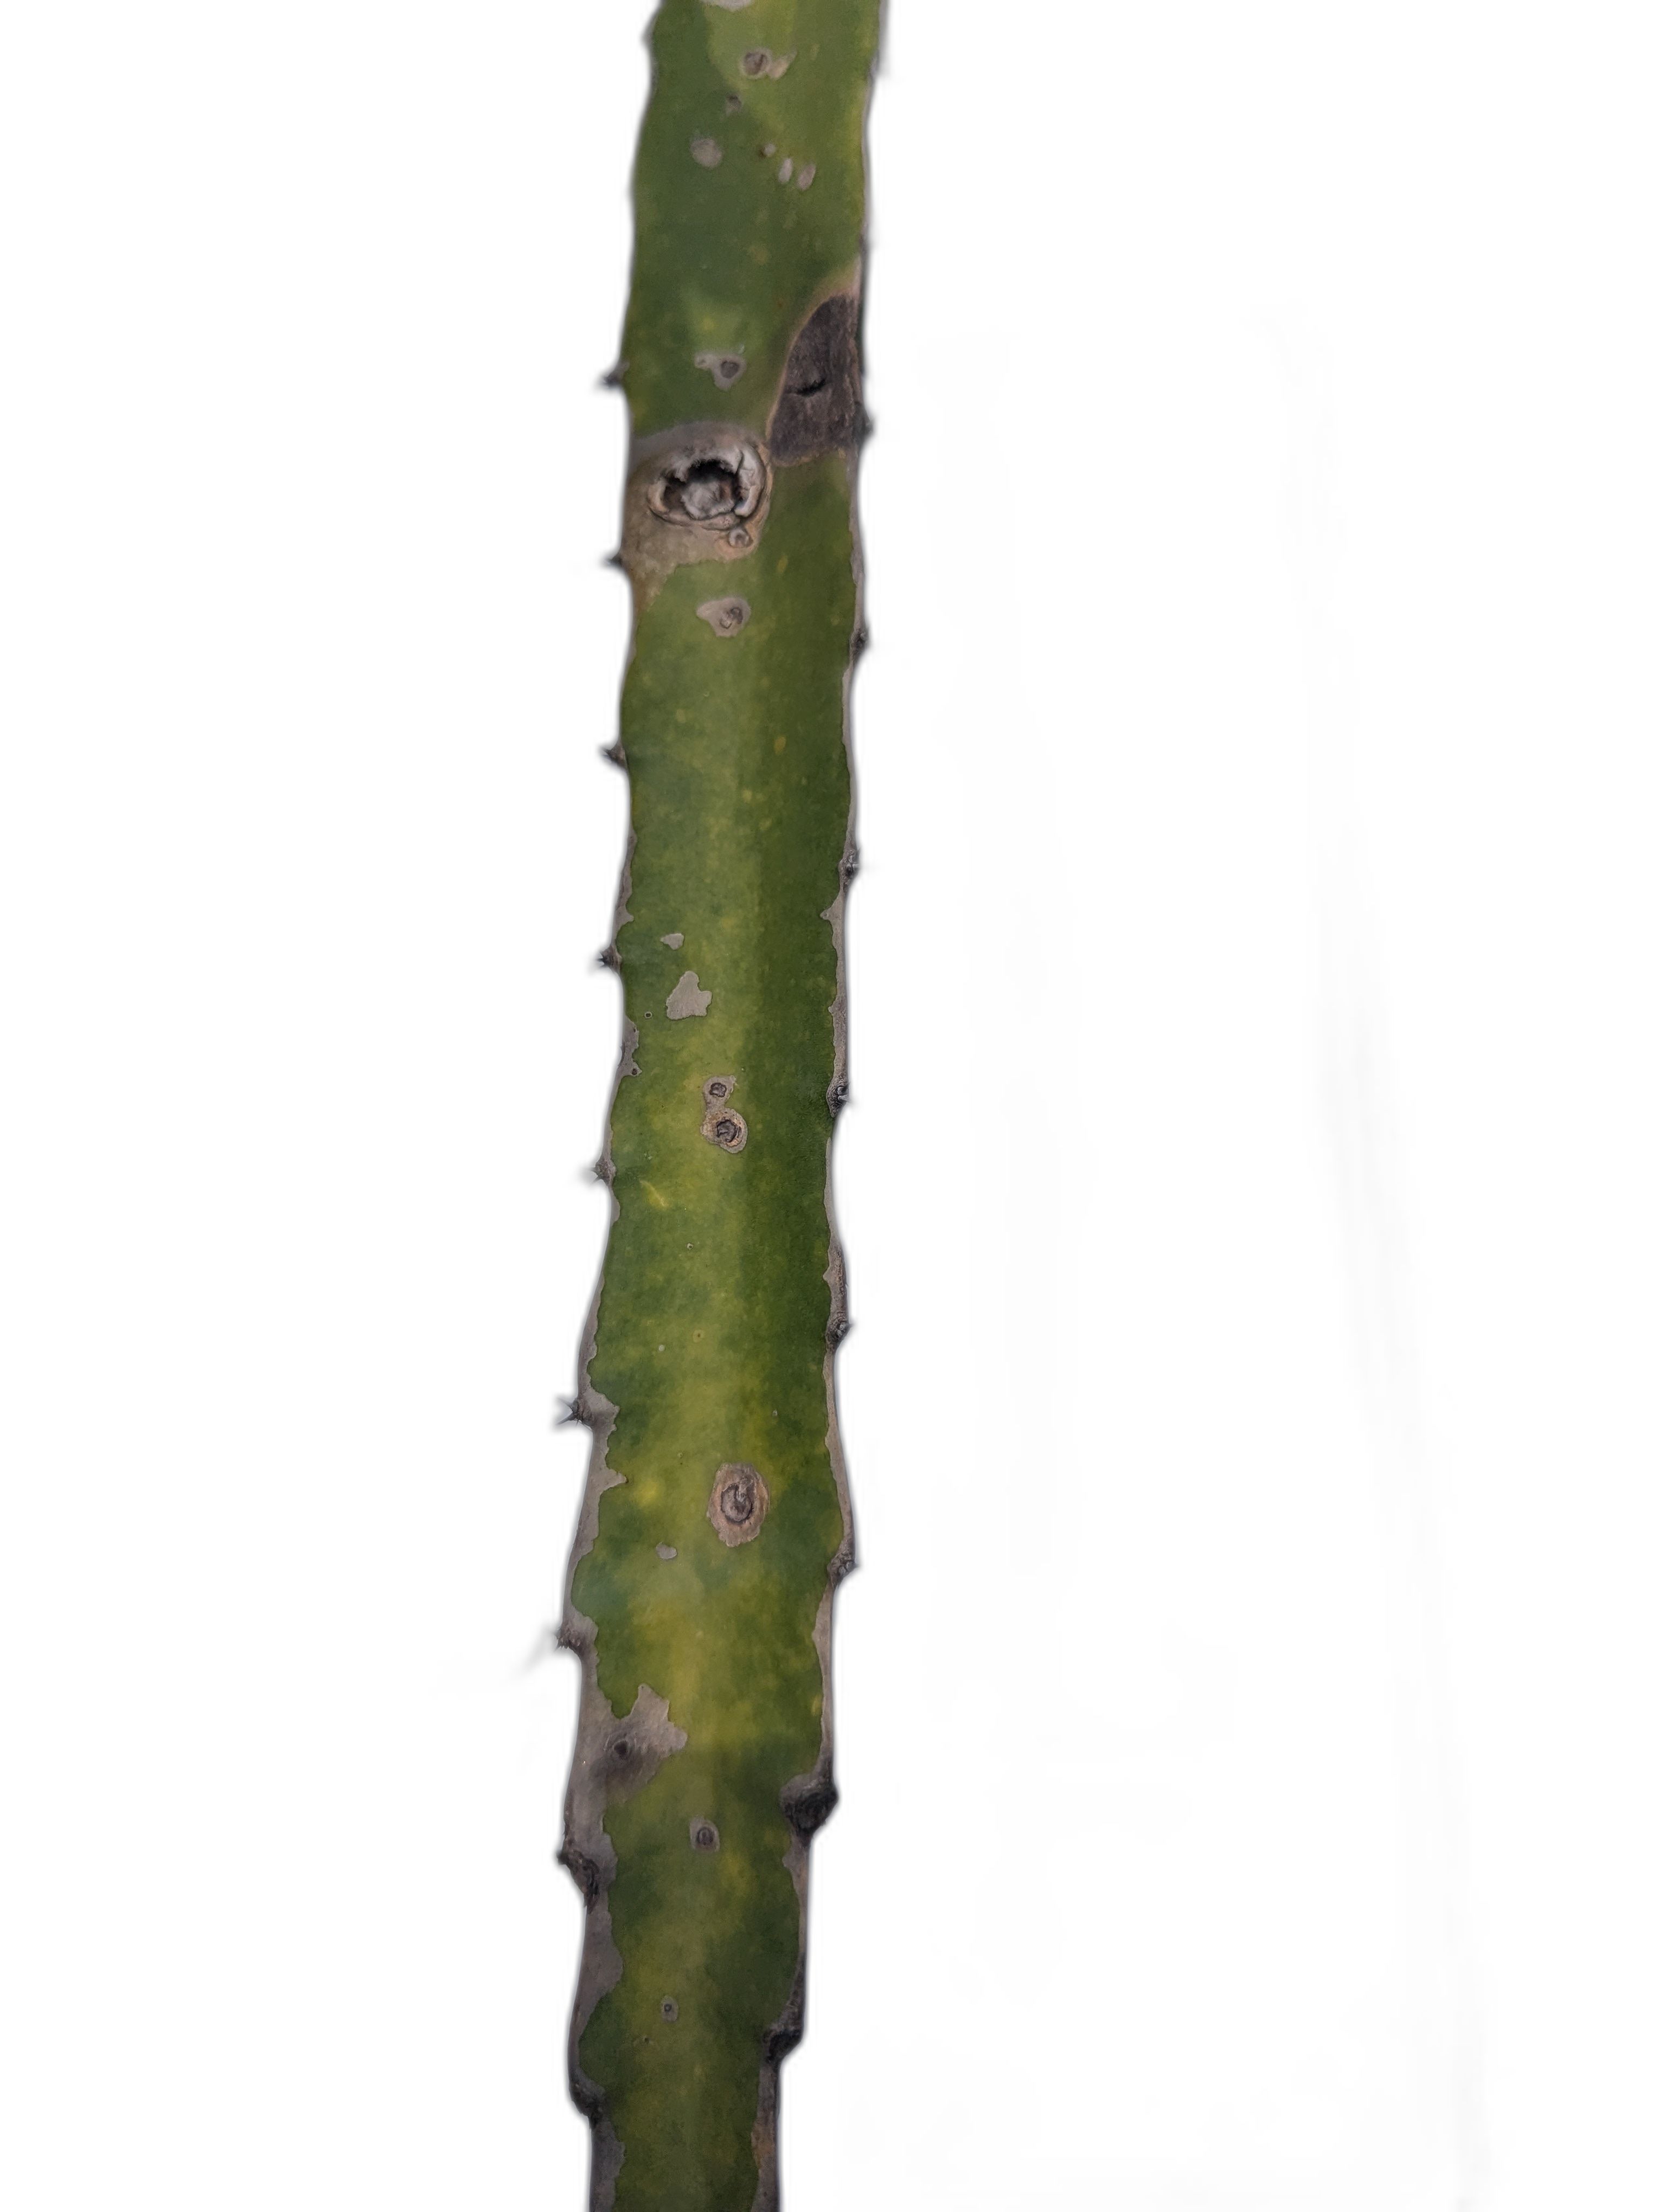
Label: Bad leaf